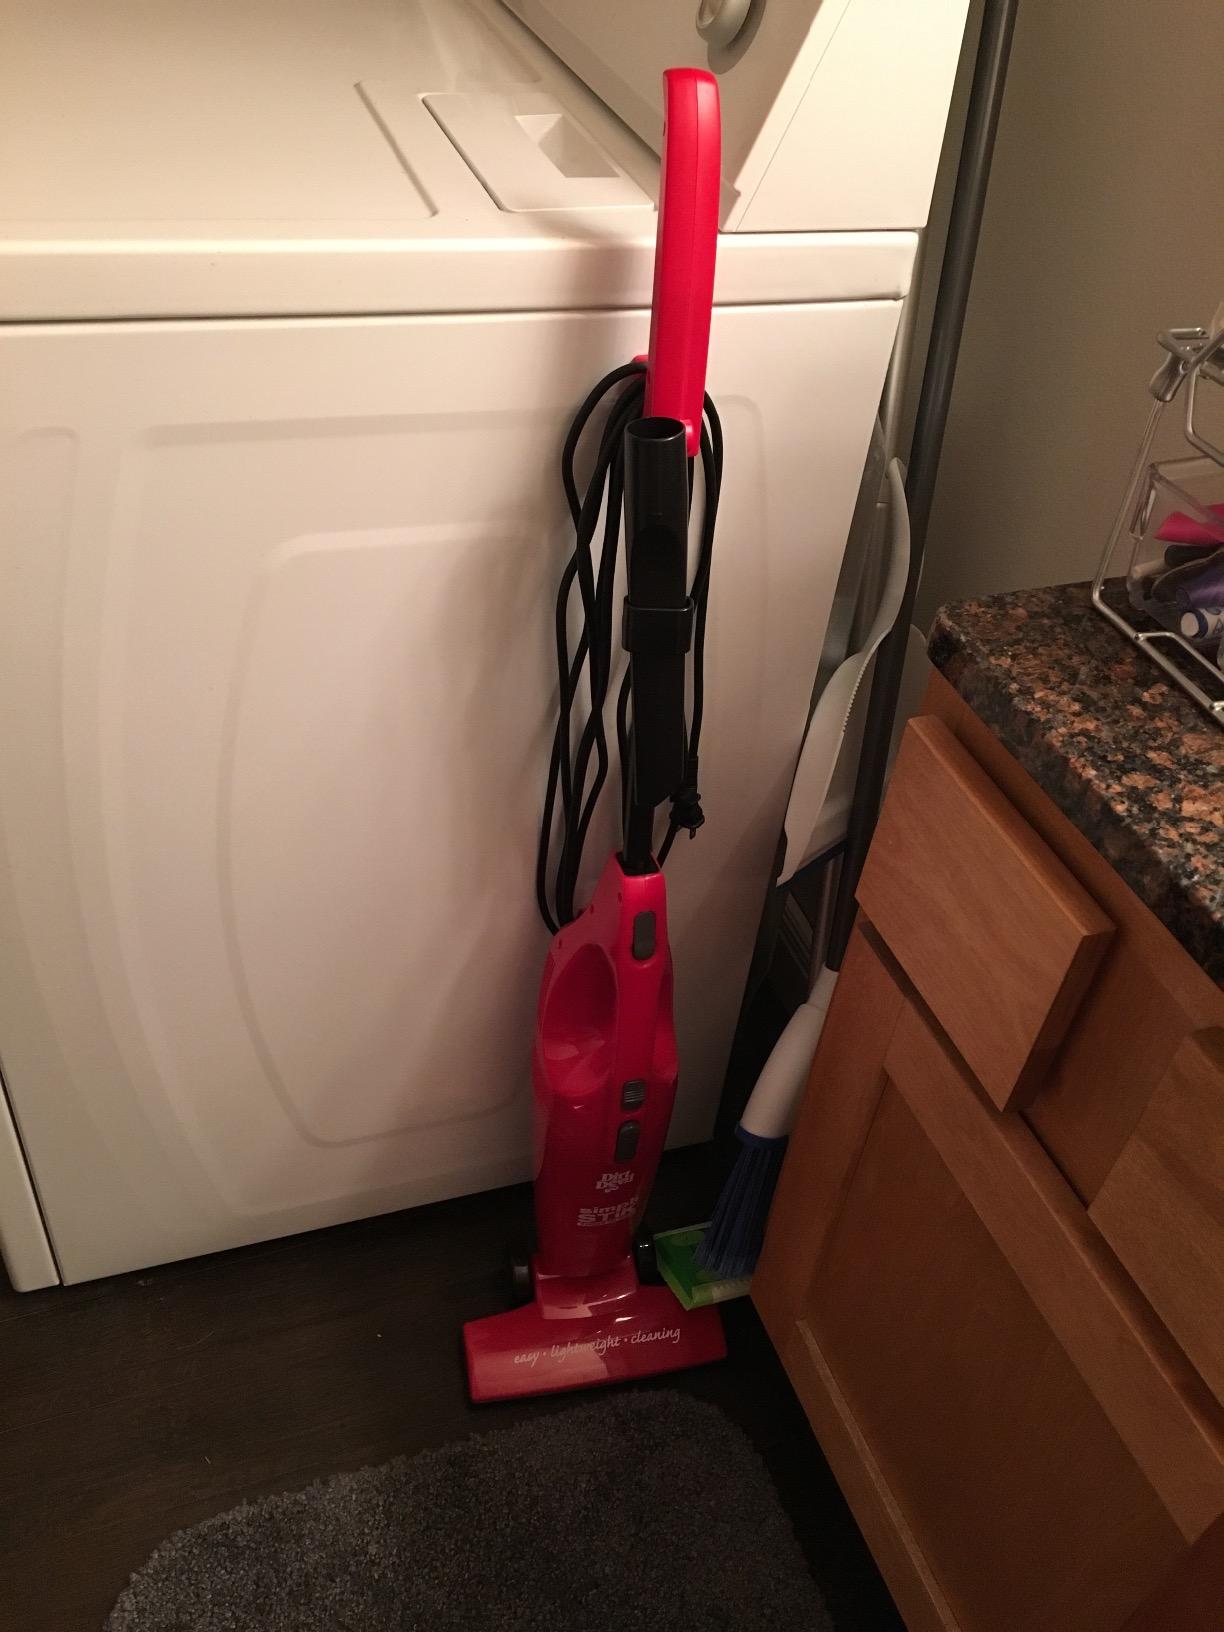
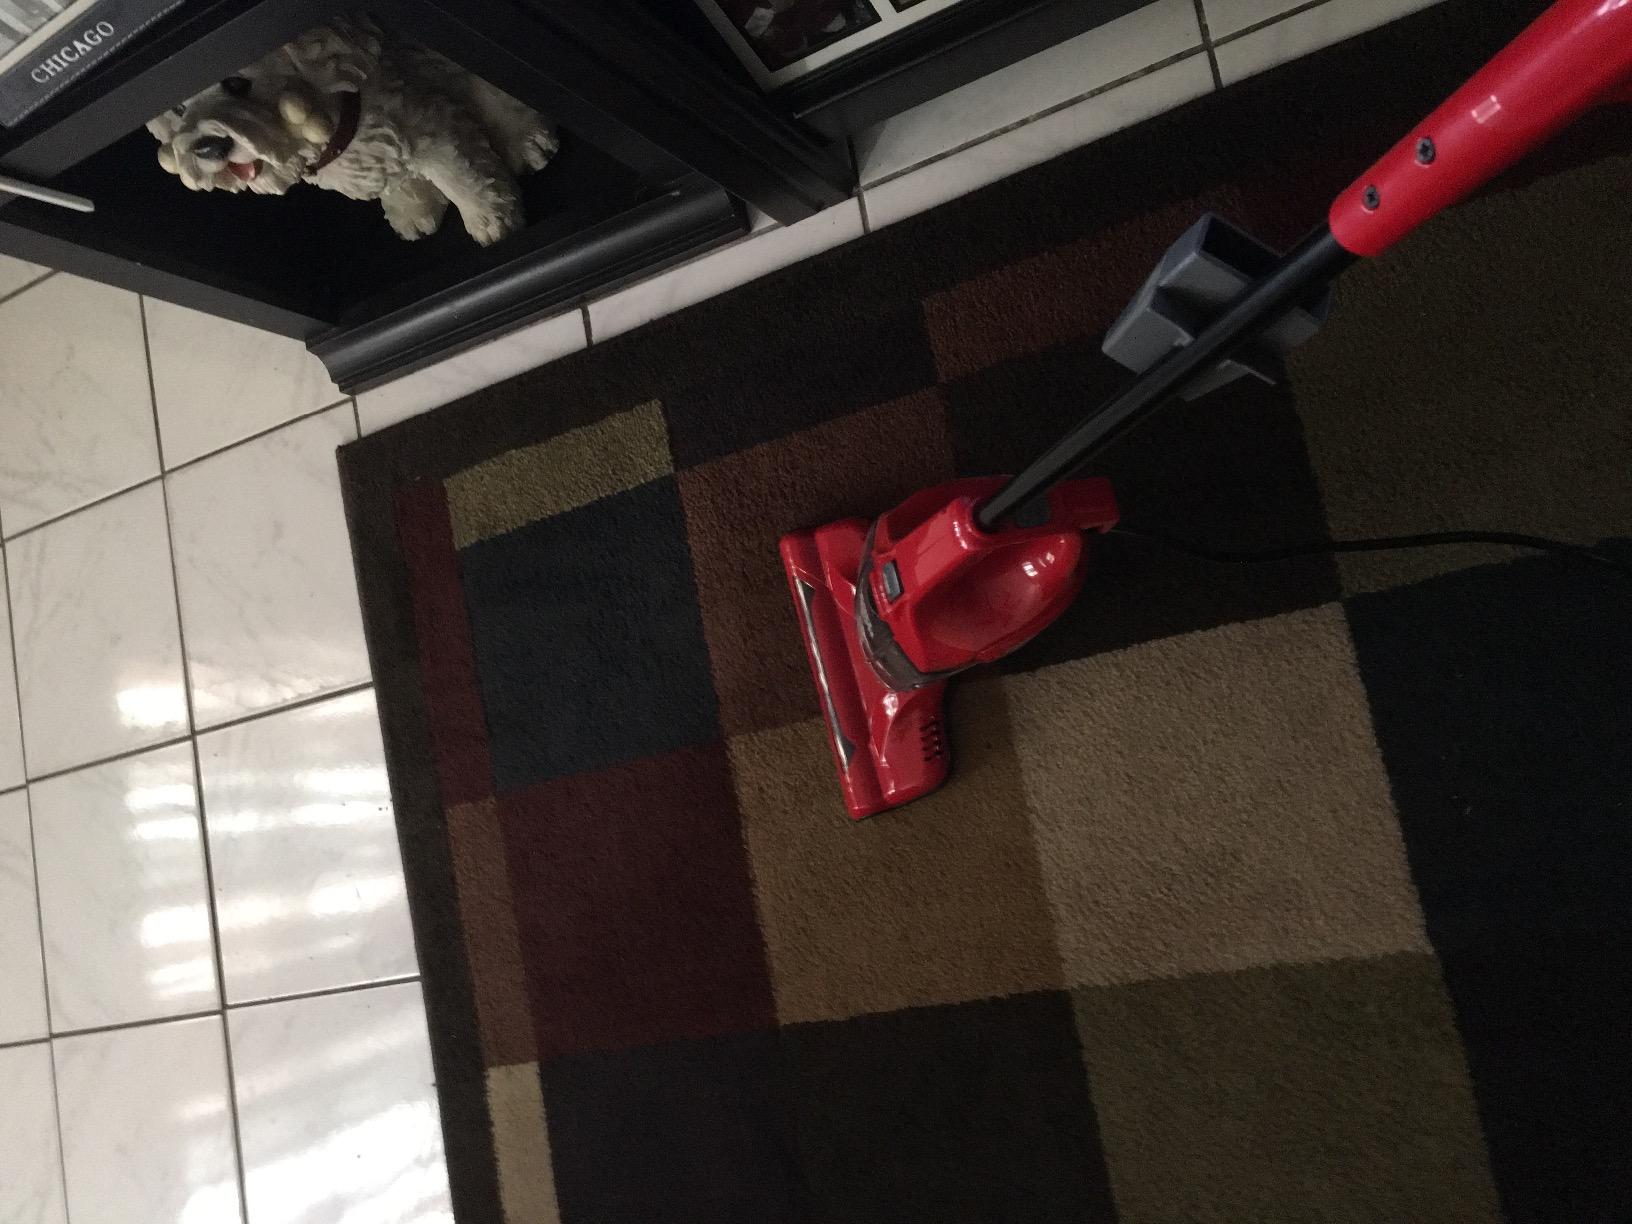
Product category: items_vacuum
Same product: no